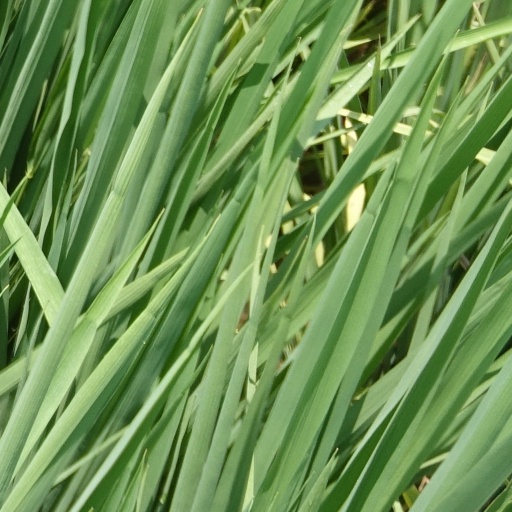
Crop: rice